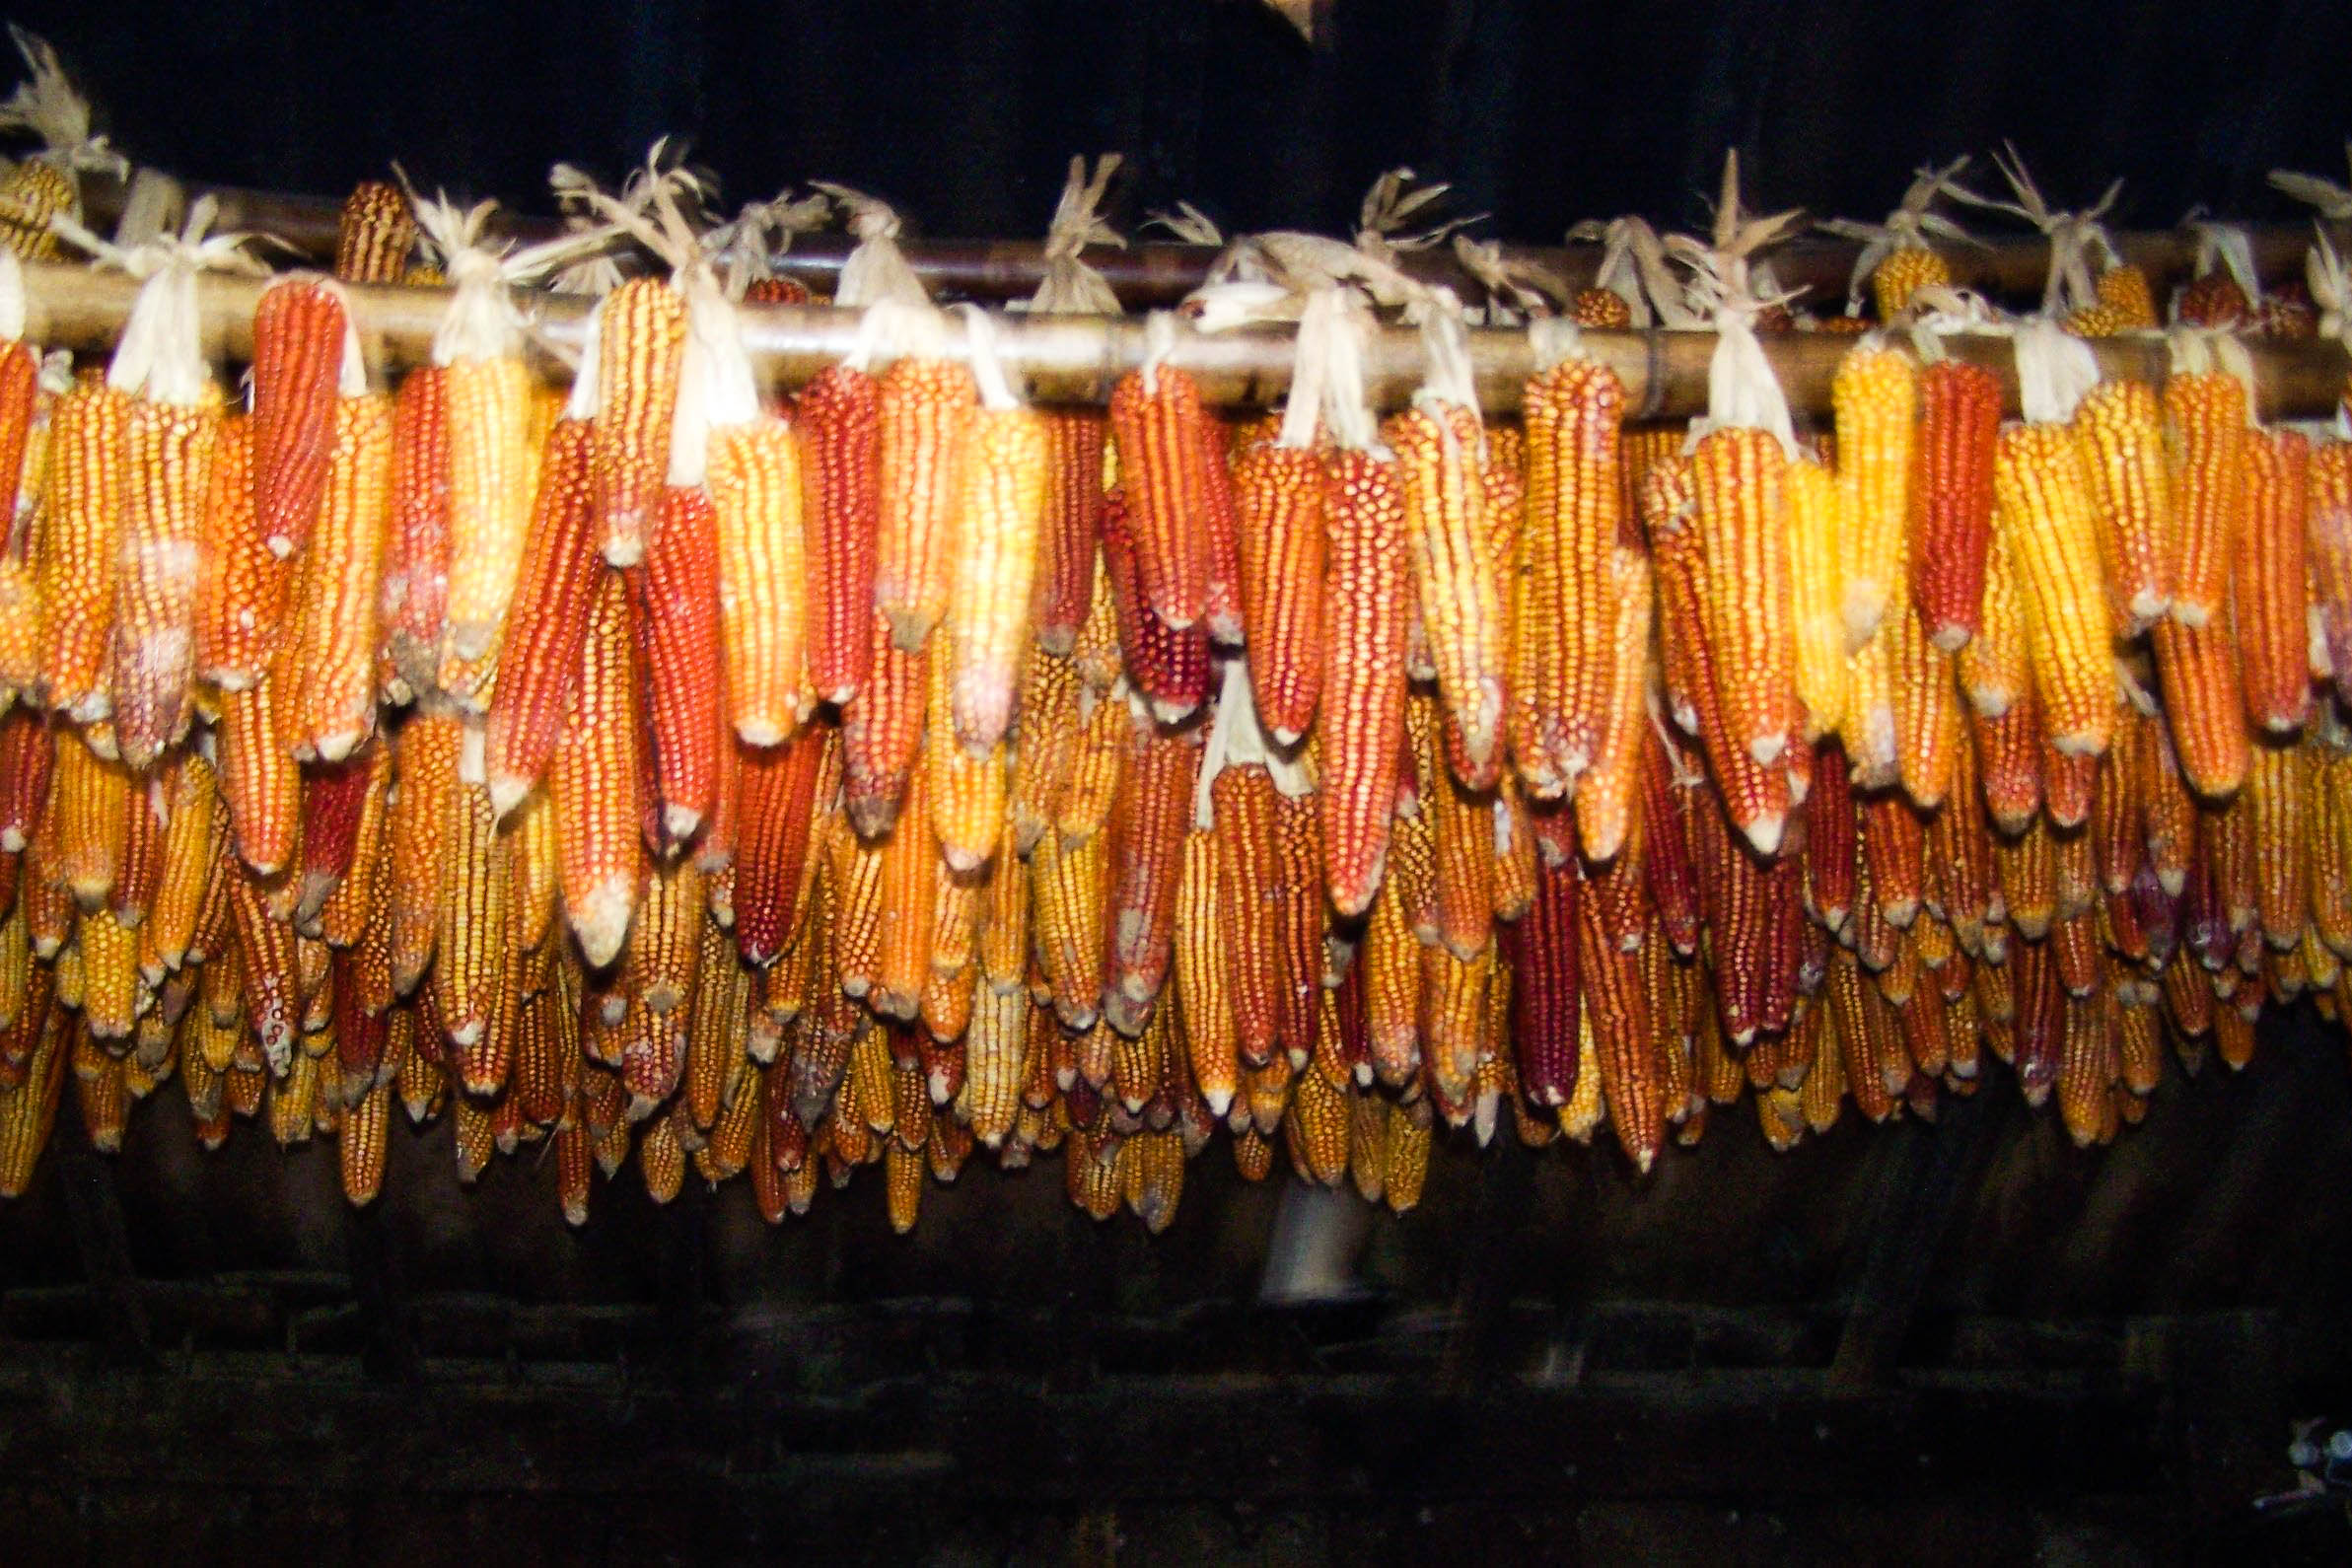
flower, formation, food, asia, cuisine, sapa, vietnam